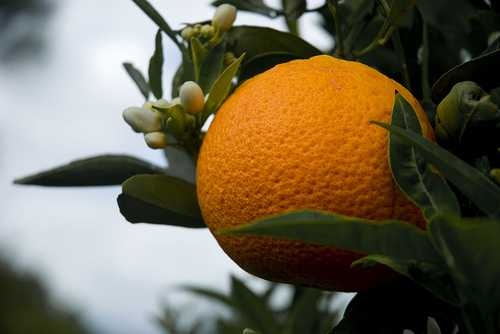
Label: Orange